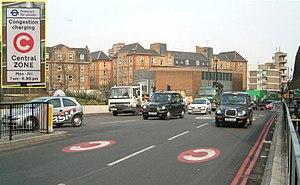
Le péage urbain de Londres est un péage urbain, c'est-à-dire un droit de circulation frappant certaines catégories de véhicules automobiles qui entrent dans le centre-ville. Londres n'est pas la première ville à avoir adopté un péage urbain, mais, en 2005, c'est la plus grande ville à utiliser cette technique. L'organisation responsable de la gestion du péage est Transport for London.